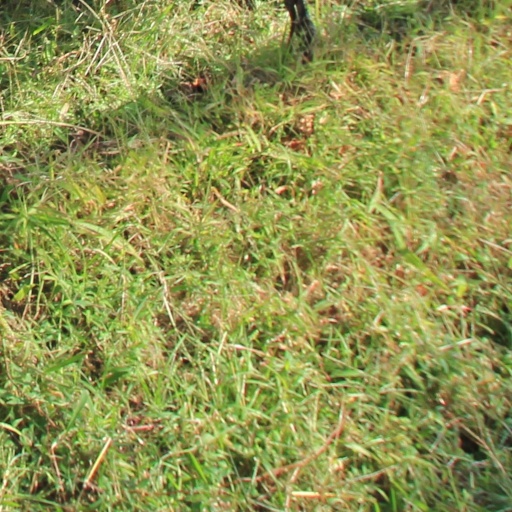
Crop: grape